Elpis Melena

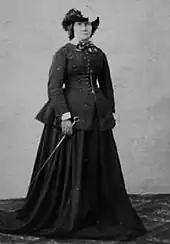
Elpis Melena.

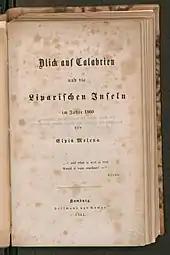
"Blick auf Calabrien und bei Liparischen Inseln im Jahre 1860", 1861

Daughter of a Hamburg banker, she was born in England and spent much of her early life in Italy and England. She was well known in connection with the movement for Italian unity and freedom and edited the first version of Garibaldi's memoirs in German, published in English in 1887. After first meeting Garibaldi on the island of Caprera in 1857 she received affectionate letters from him and an ultimately unsuccessful proposal of marriage in 1858. After 1865 she lived in Chania.